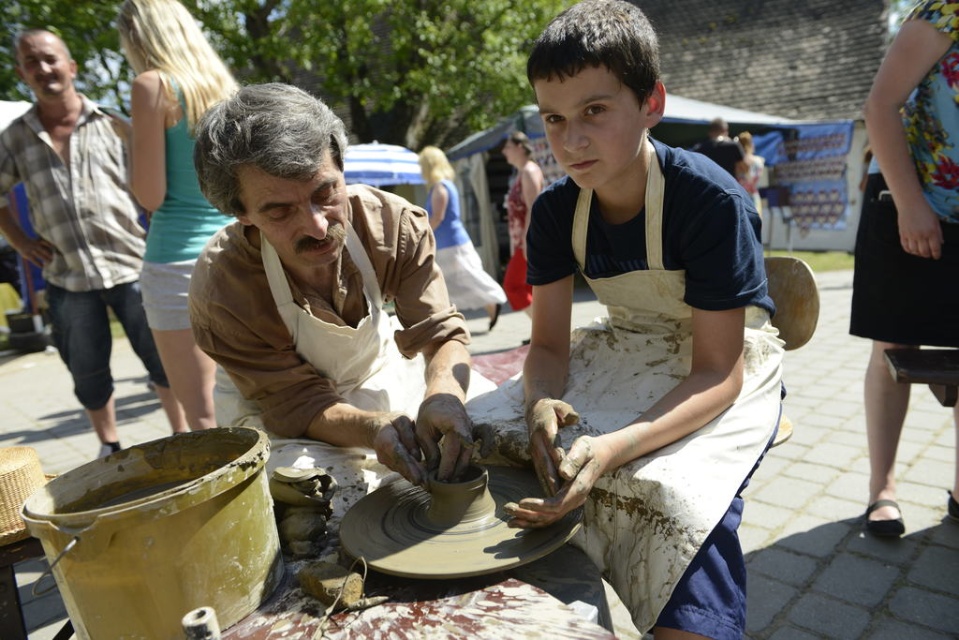
Question: Is checkered fabric shirt at upper left closer to the viewer compared to light blue fabric dress at upper left? (A) yes (B) no
Answer: B